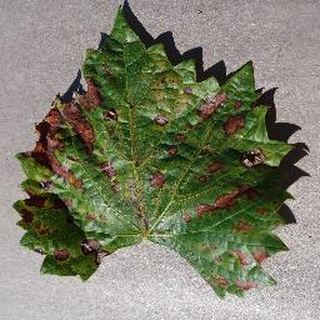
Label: grape_esca_black_measles